Jadovno concentration camp

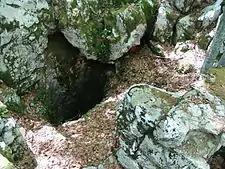
The Šaran pit, located one kilometer from the camp.

The Jadovno concentration camp was a concentration and extermination camp in the Independent State of Croatia (NDH) during World War II. Commanded by a member of the Ustaše Militia Juraj Rukavina, it was the first of twenty-six concentration camps in the NDH during the war. Established in a secluded area about from the town of Gospić, it held thousands of Serbs and Jews over a period of 122 days from May to August 1941. Inmates were usually killed by being pushed into deep ravines located near the camp. Estimates of the number of deaths at Jadovno range from 10,000 to 68,000, mostly Serbs. The camp was closed on 21 August 1941, and the area where it was located was later handed over to the Kingdom of Italy and became part of Italian Zones II and III. Jadovno was replaced by the larger Jasenovac concentration camp and its extermination facilities.